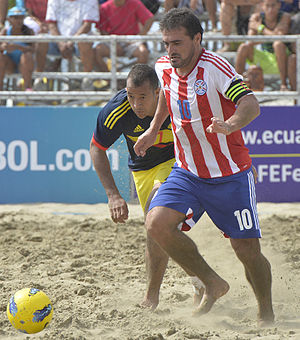
Roberto Acuña
Roberto Miguel Acuña Cabello er en argentinsk-født paraguayansk tidligere fodboldspiller. Han spillede 100 kampe for det paraguayanske landshold.